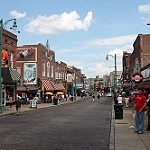
Scene: Outdoor